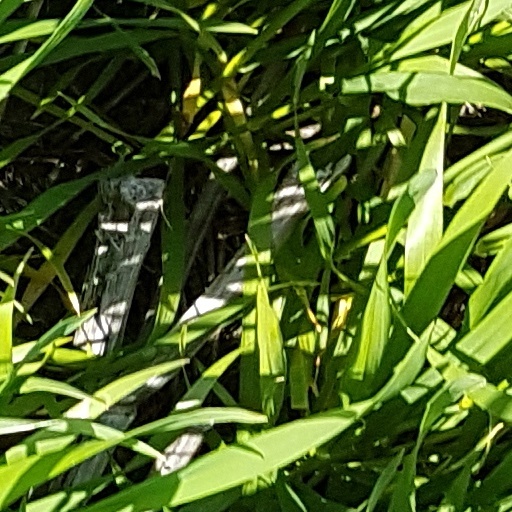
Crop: wheat